Half-Decent Proposal

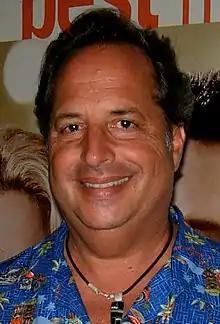
Jon Lovitz reprised his role as Artie Ziff in "Half-Decent Proposal".

"Half-Decent Proposal" was written by consulting producer Tim Long and directed by Lauren MacMullan. Serving as assistant director for MacMullan was Raymond Persi, who later became, according to current show-runner Al Jean, one of the series' "best regular directors". The episode was first broadcast on the Fox network in the United States on February 10, 2002. The idea for the episode was pitched by James L. Brooks, who is one of the series' co-creators and executive producers. He suggested an episode in which Artie Ziff returns and offers Homer a million dollars in exchange for spending a weekend with Marge, trying to convince her to divorce Homer. He also wanted the episode to parody the film "Indecent Proposal". Ziff's wealth had been established in the season 4 episode "The Front", in which it was revealed that he had become "stinking rich". The setpiece of "Half-Decent Proposal", in which Homer's snoring is keeping Marge awake during the night, was pitched by Long's ex-girlfriend. Originally, at one point in the episode, there would be a sequence in which Homer travels to Silicon Valley in the wheel well of a jet. The sequence was based on a news story that the "Simpsons" writers were "really obsessed with". The episode was one of the first to suggest that Lenny and Carl have an intimate relationship. This revelation garnered scrutiny from the series' fans, who, according to Jean, were "very angry" over it.